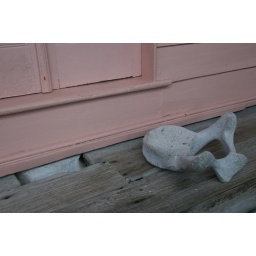
This is the oldest house in Kaikoura, and the orignal part is sitting on a whale bone vertebrae foundation.